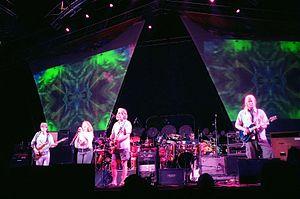
Après la mort de Garcia en août 1995, les membres restants du Grateful Dead décident de dissoudre le groupe. Le projet des principaux membres était de poursuivre des carrières solos dans de nouveaux groupes : Bob Weir's Ratdog, Phil Lesh and Friends, et Mickey Hart's music.